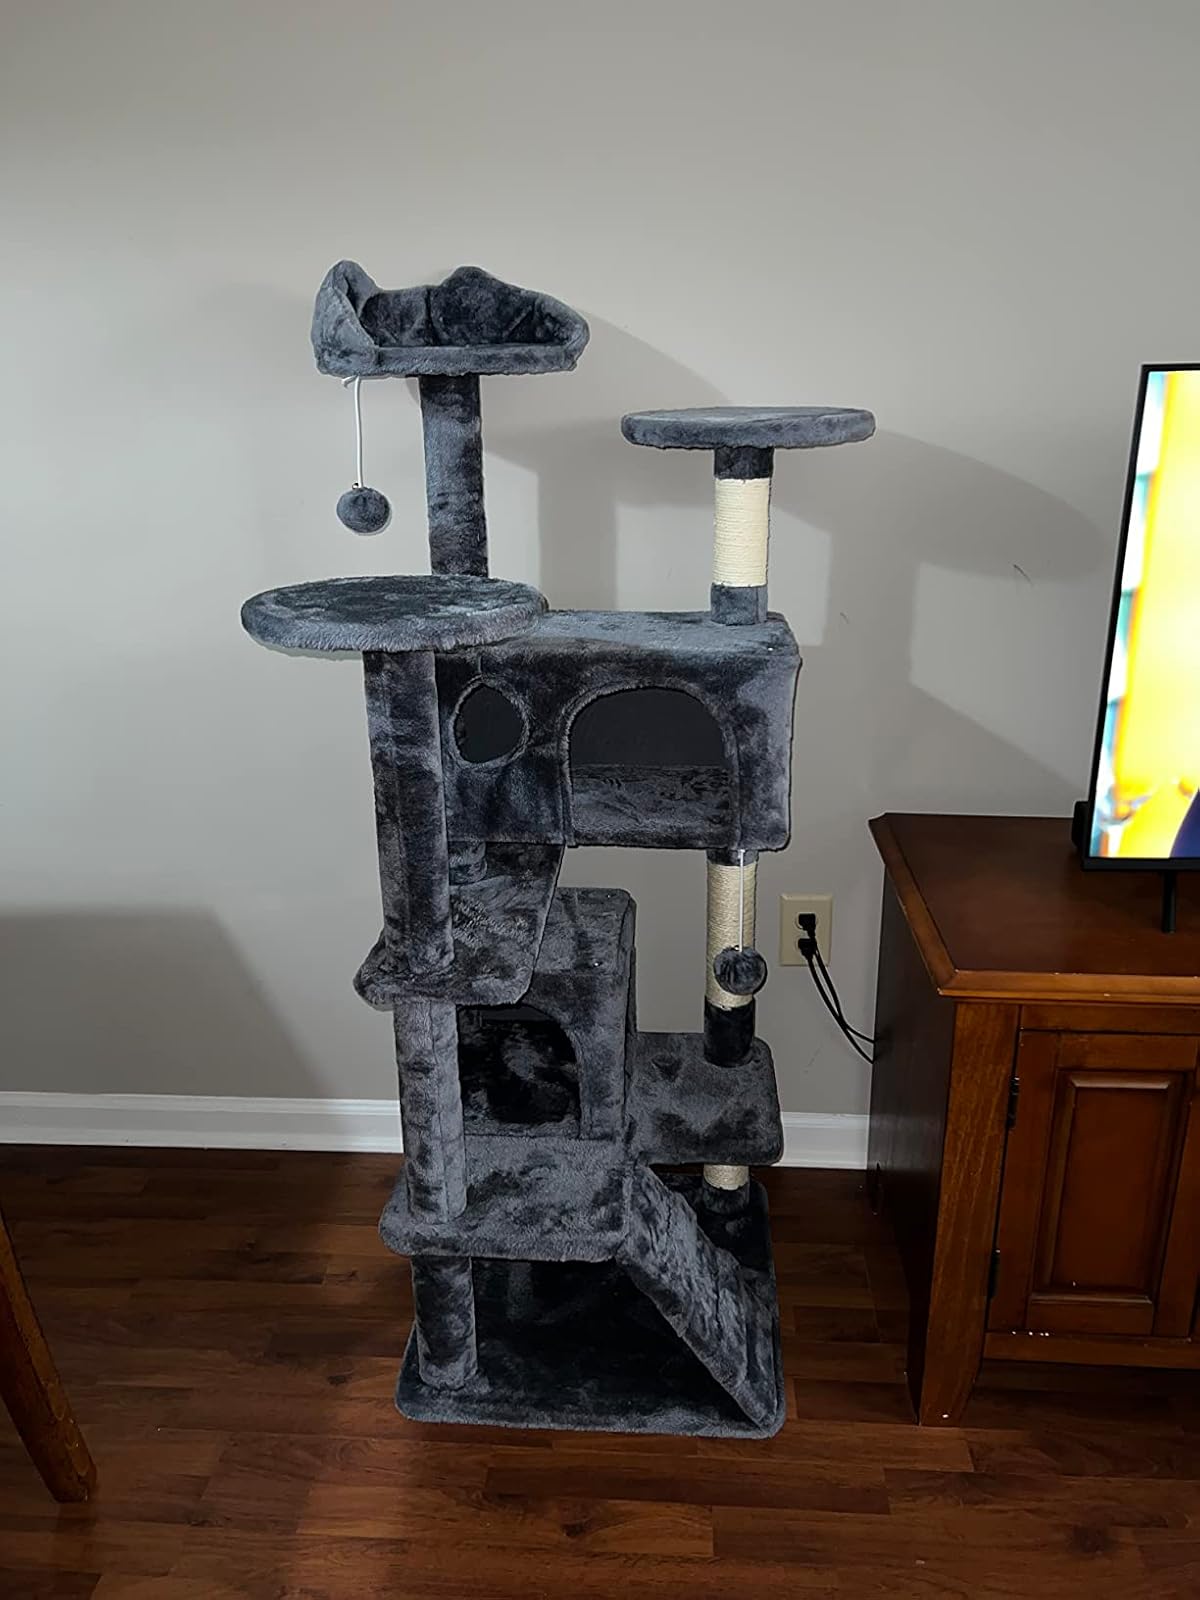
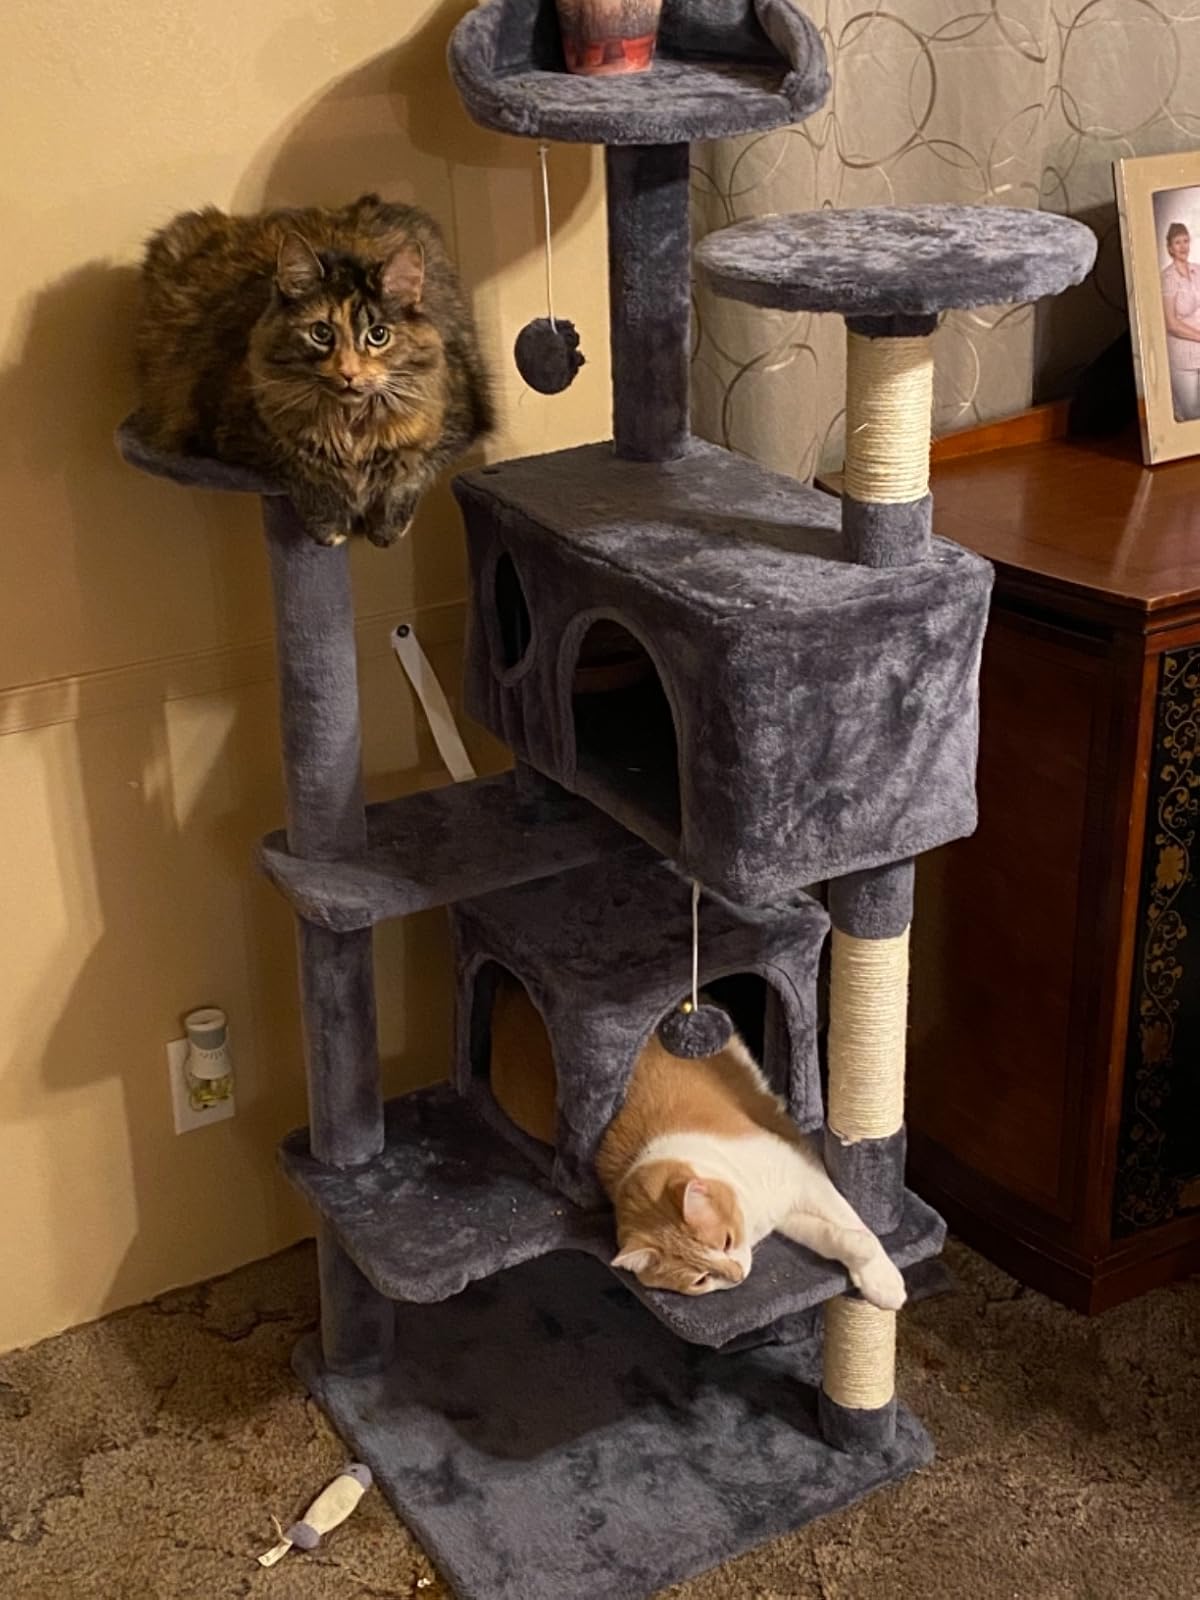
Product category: items_cat tree
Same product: yes